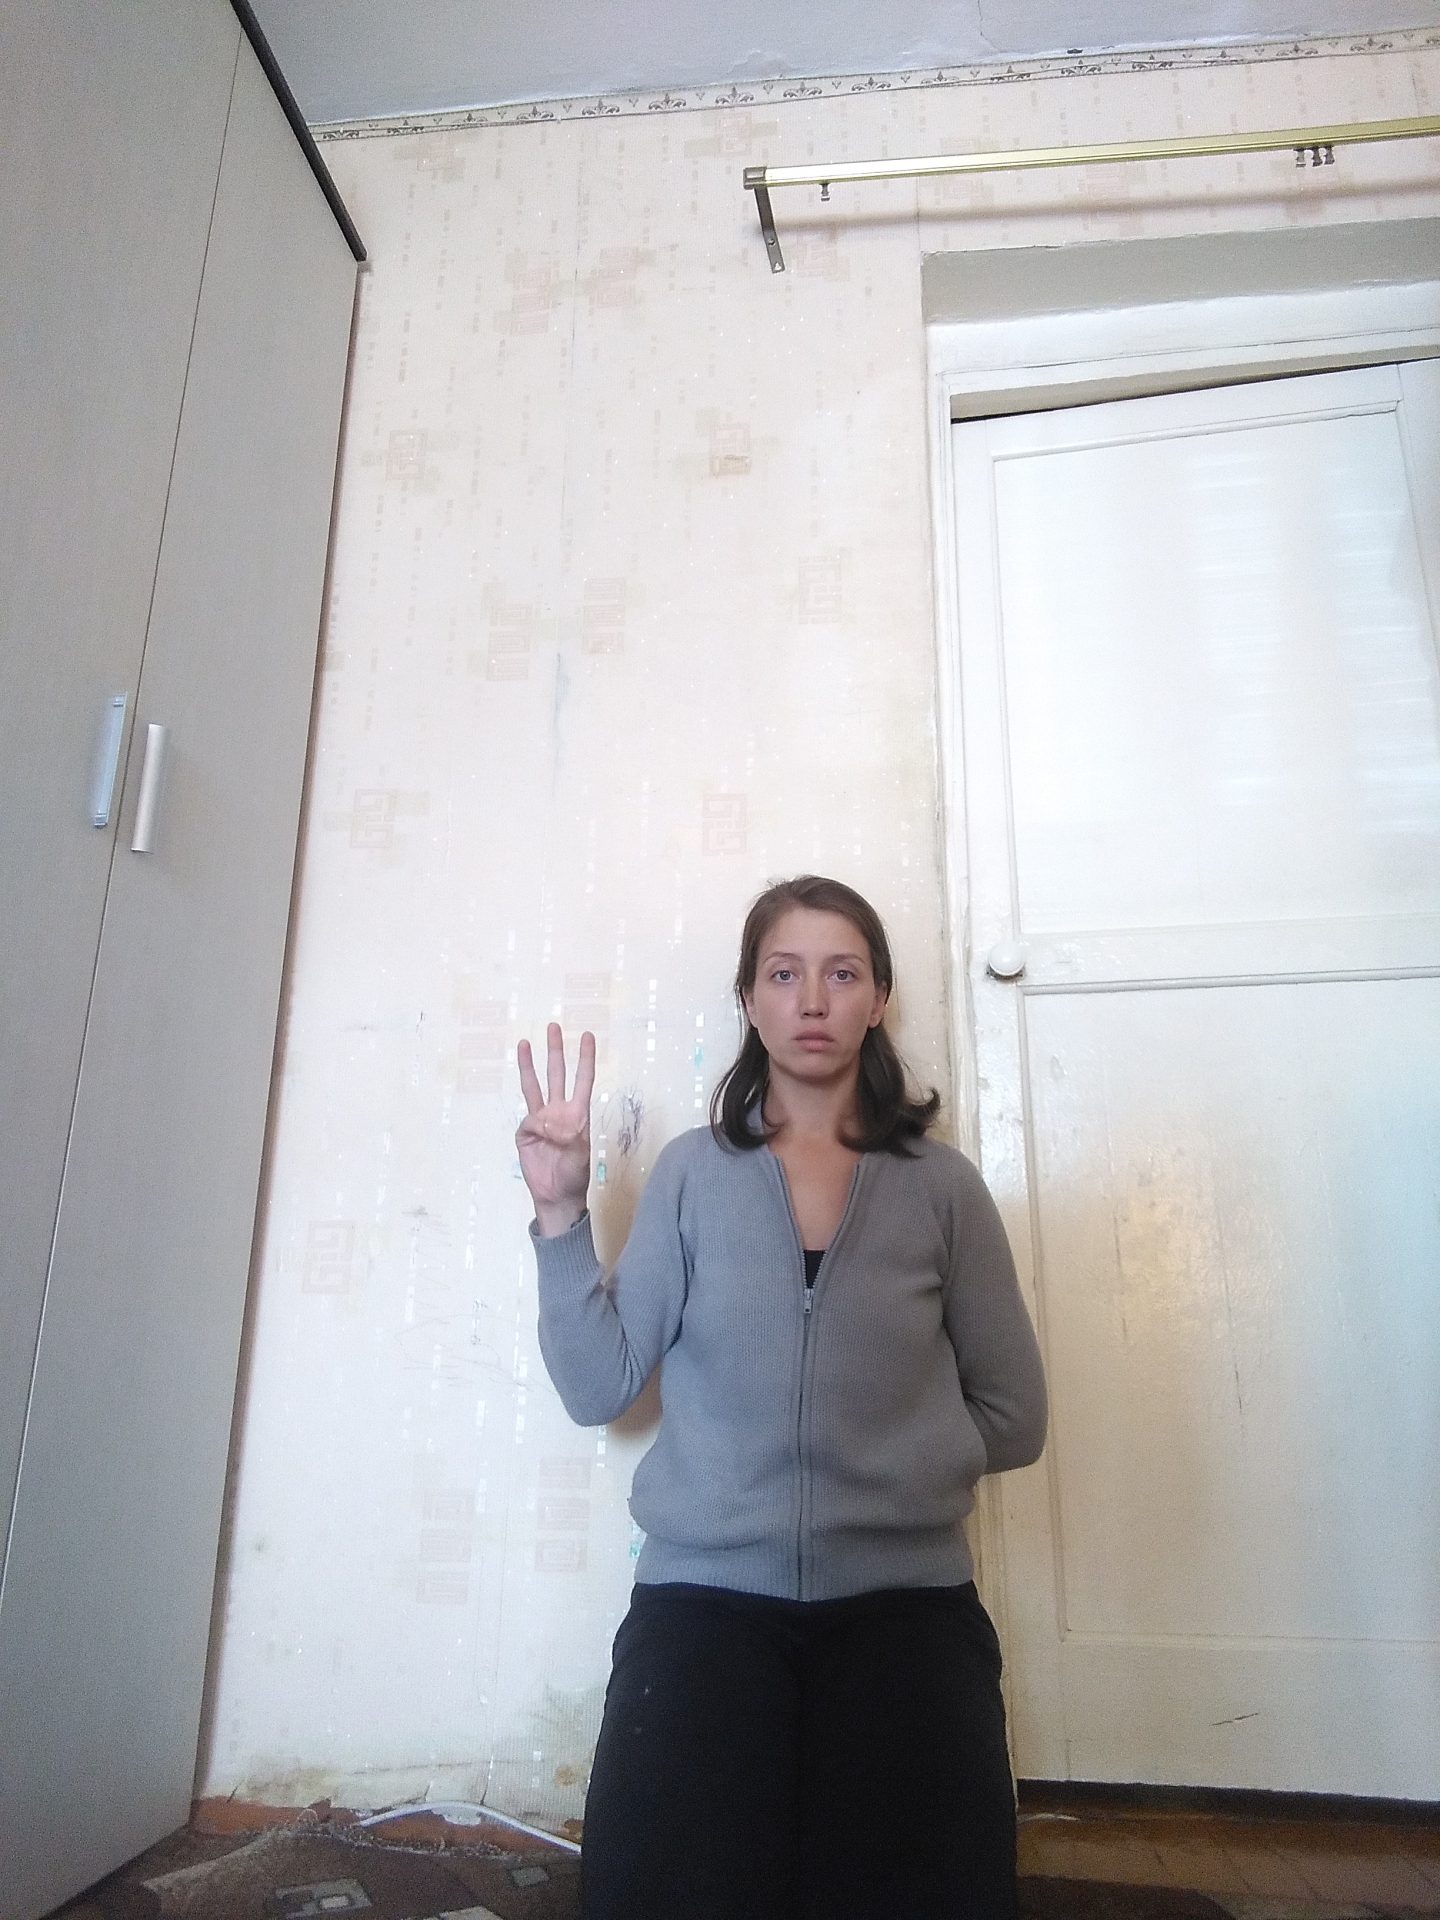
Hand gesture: three